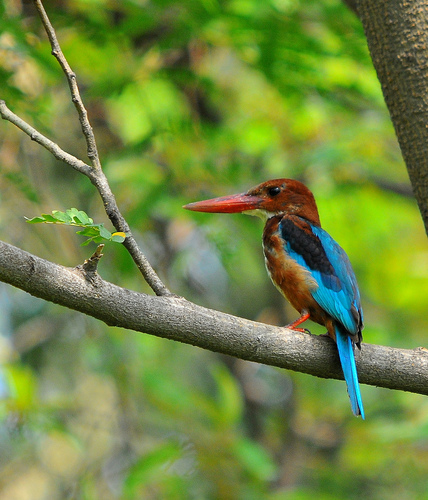
the bird has a long red beak and a mixture of blue and brown body feathers.
this multi-colored bird has blue feathers on its back, brown and yellow on its chest, dark red on its head, and a long narrow brighter red beak.
a small bird with with a long pointy red bill and a brown crown with a bright blue in the primaries and secondaries
this small bird has a long red colored beak, dark red head feathers, brown breast with blue to dark blue wings and tail feathers.
the bird has a red head and side, black coverts with blue primaries, secondaies, back and tail; it's beak is long and pointed.
this colorful bird has blue wingbars,a darker abdomen,with a very long sturdy red beak.
this bird has a very long bill and bright blue feathers on his wings and rectrices and an orange breast and belly.
this bird has wings that are blue and brown with an orange bill
this medium sized bird is blessed with color. sky blue wings and tail, beautiful brown head and belly, long fat strange shaped red beak, with orange legs
this bird has a blue back with a brown crown and a red beak.
Species: White Breasted Kingfisher